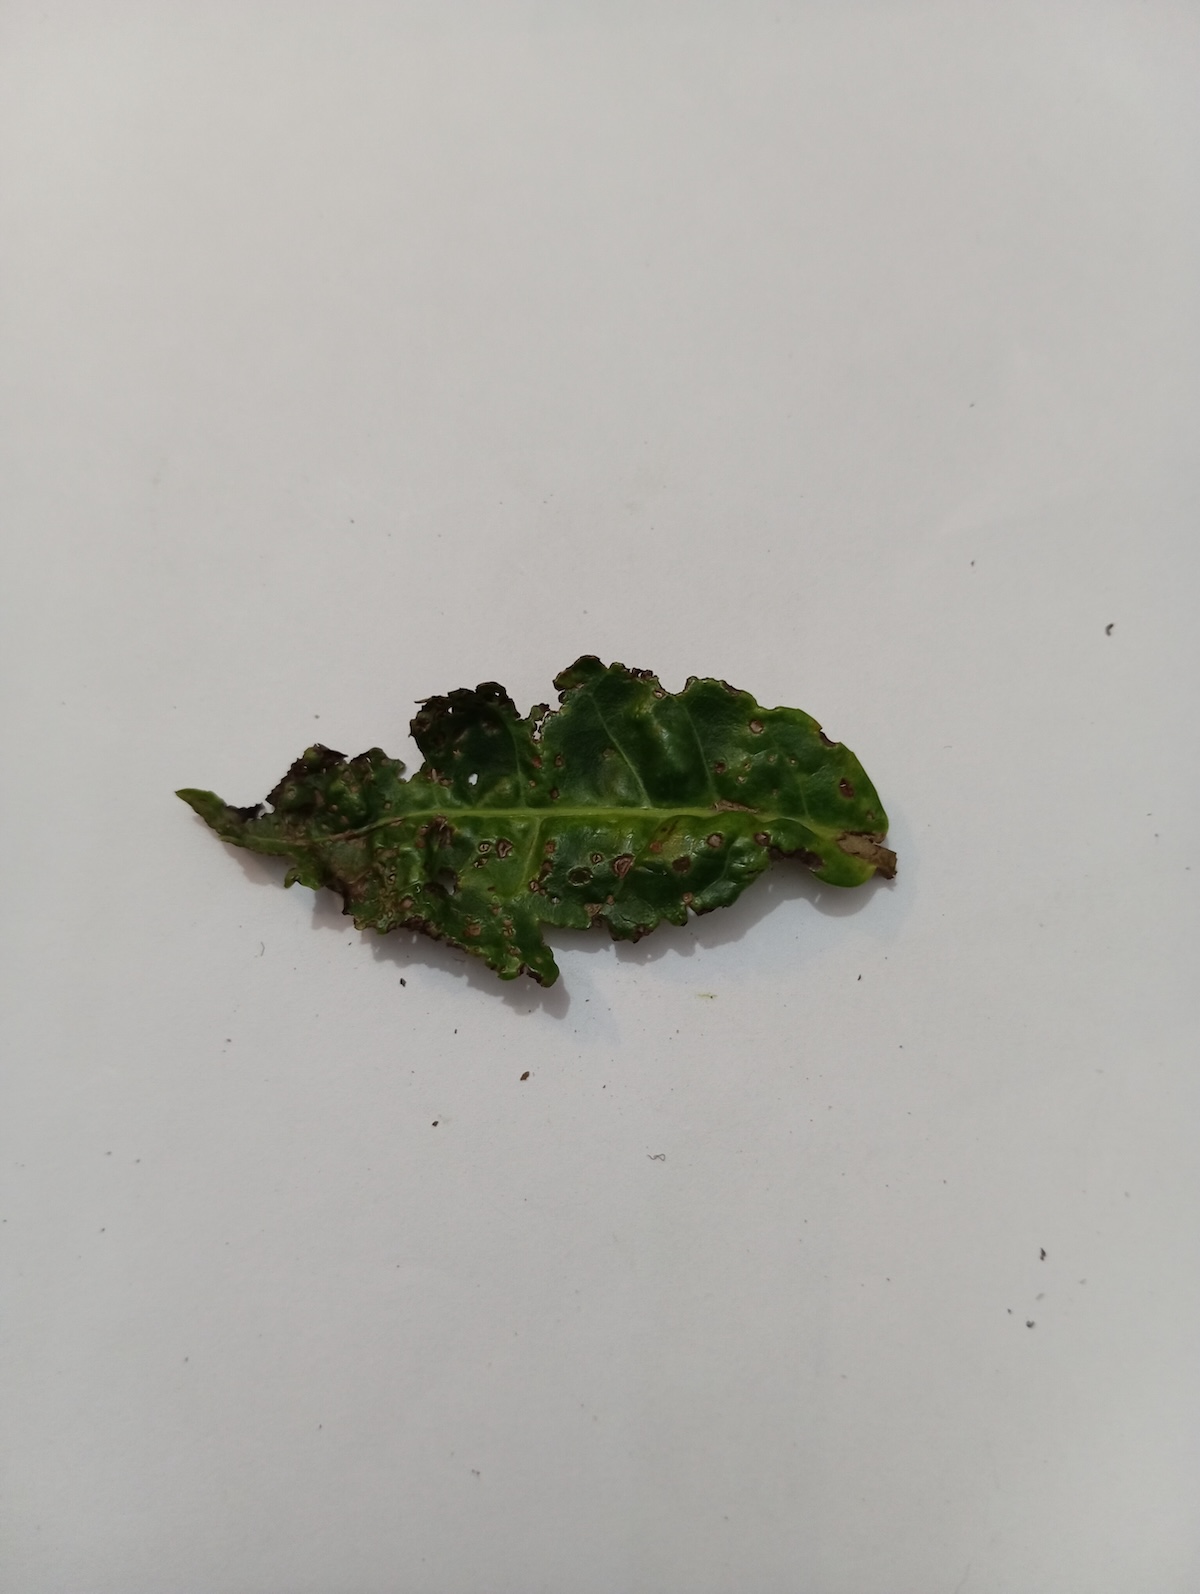
Label: Green mirid bug